Crème de Noyaux

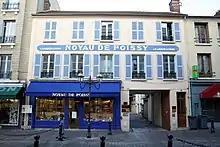
Noyau de Poissy, Yvelines (France)

Crème de Noyaux is an almond-flavored crème liqueur, although it is actually made from apricot kernels or the kernels of peach or cherry pits, which provide an almond-like flavor. Both Bols and Hiram Walker produce artificially colored red versions of the liqueur (either of which contribute the pink hue to Pink Squirrel cocktails) while Noyau de Poissy from France is available in both clear ("blanc") and barrel-aged amber ("ambre") versions.